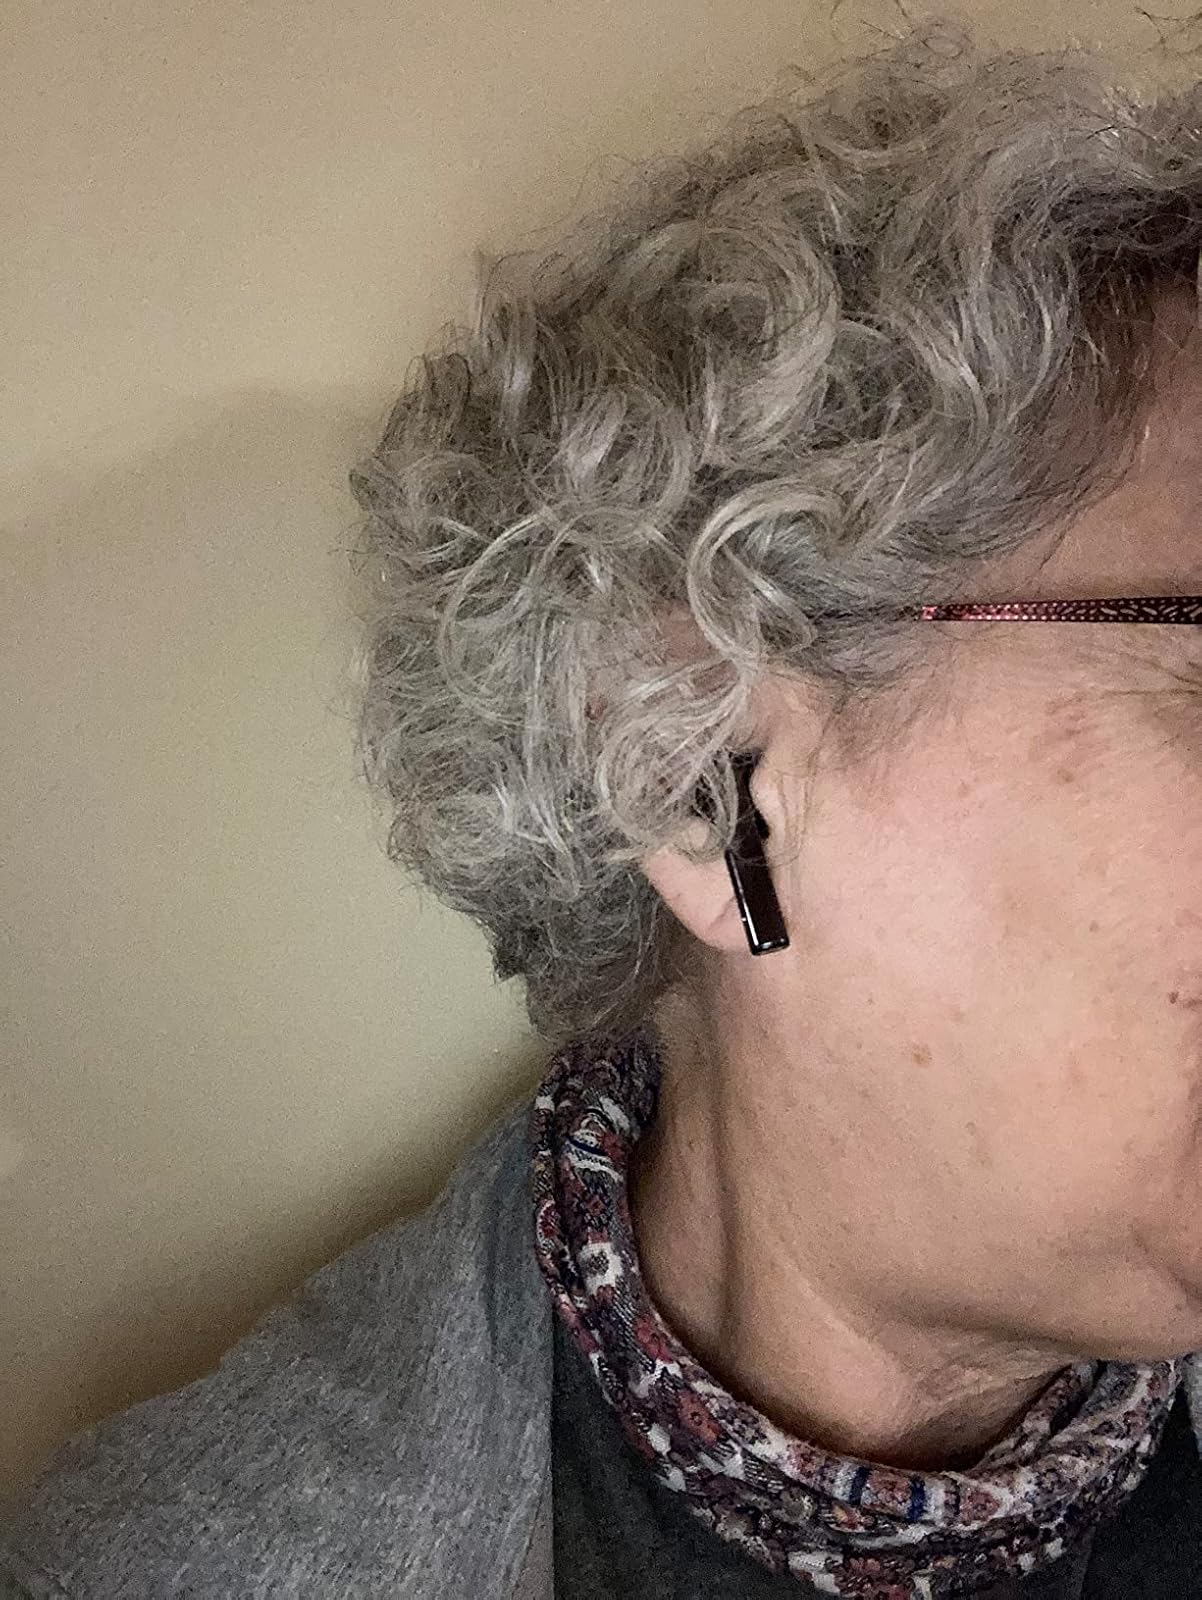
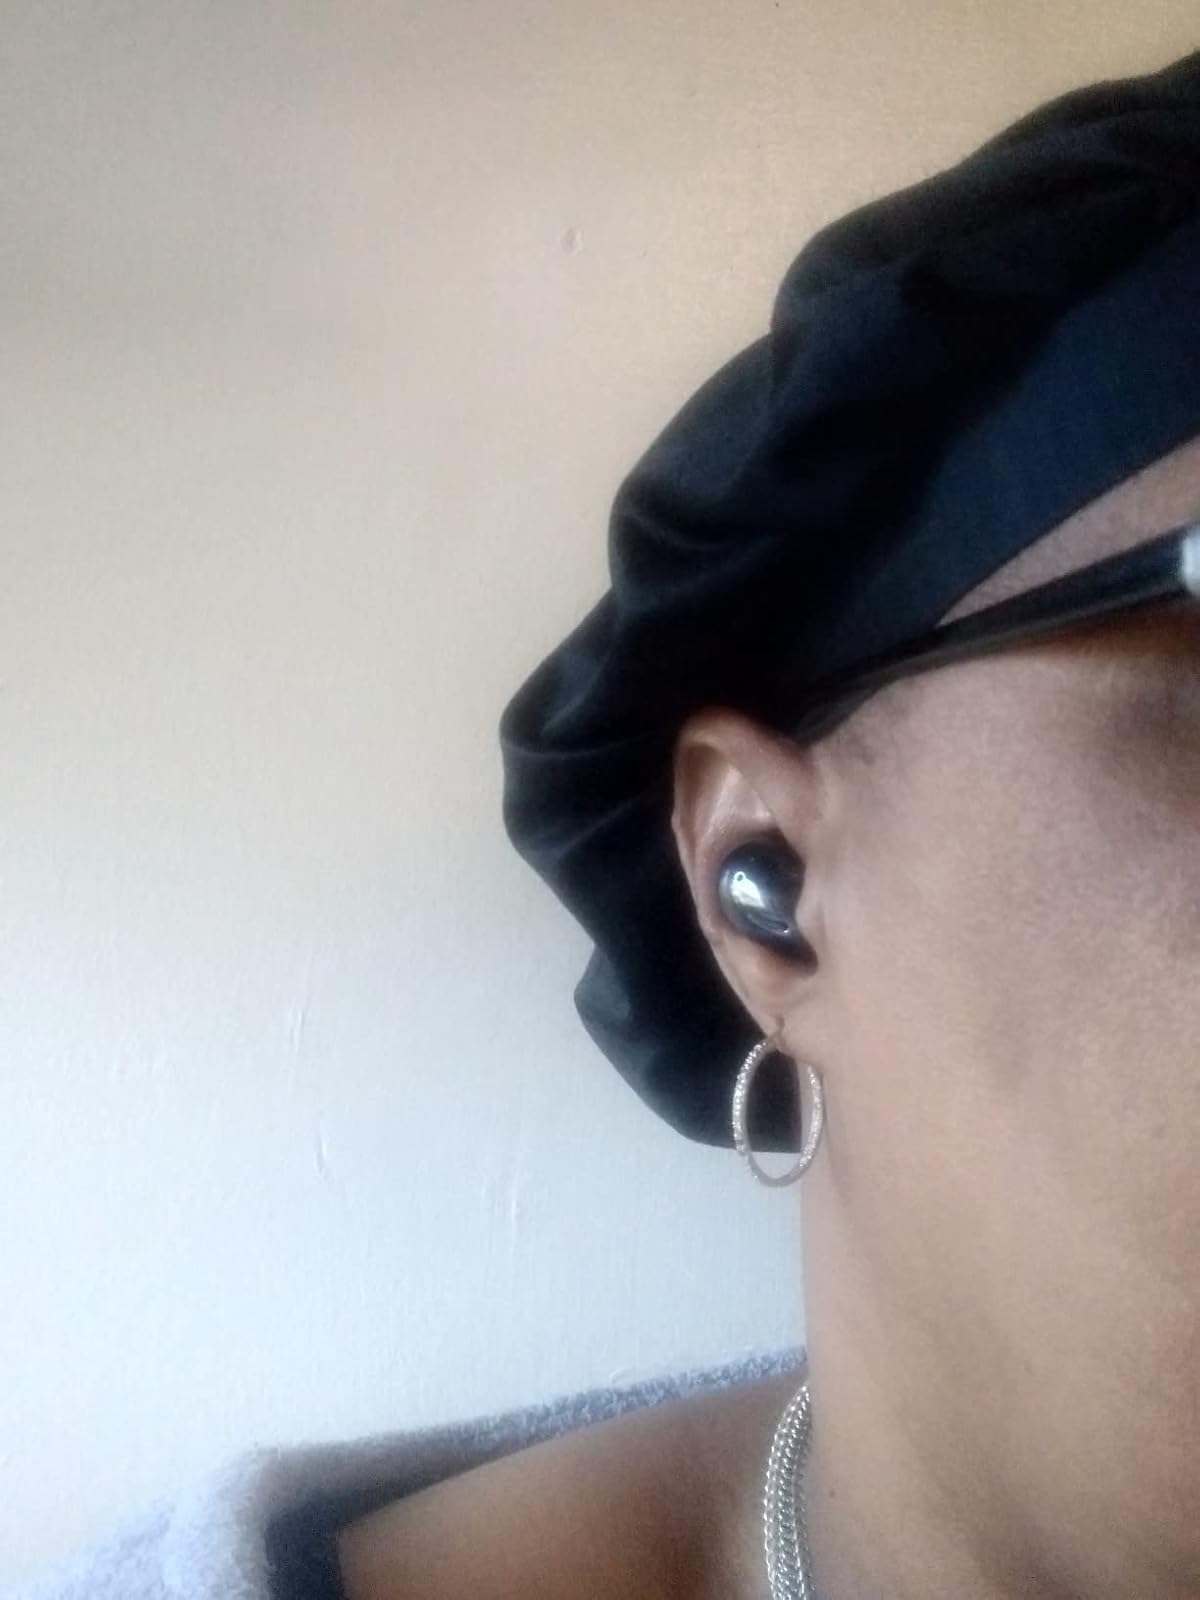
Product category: earbuds
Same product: no